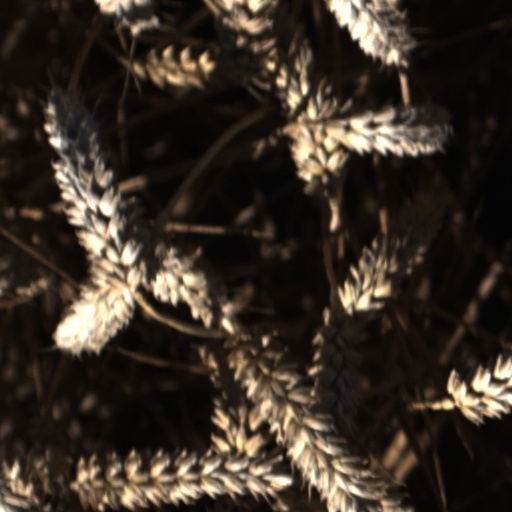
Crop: wheat